São Gonçalo, Rio de Janeiro

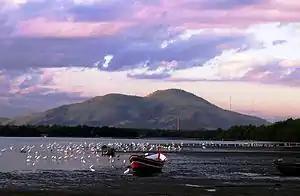
Maciço de Itaúna

According to the 2022 census, São Gonçalo has a population of 896,744 inhabitants, making it the second most populous municipality in the state and the 18th most populous in the country.